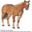
Label: horse